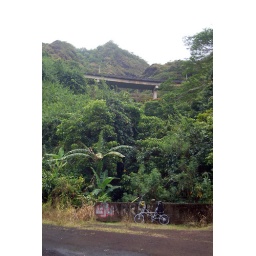
Moulton NS DP with banana plant and graffiti. The road above is the Pali Highway.